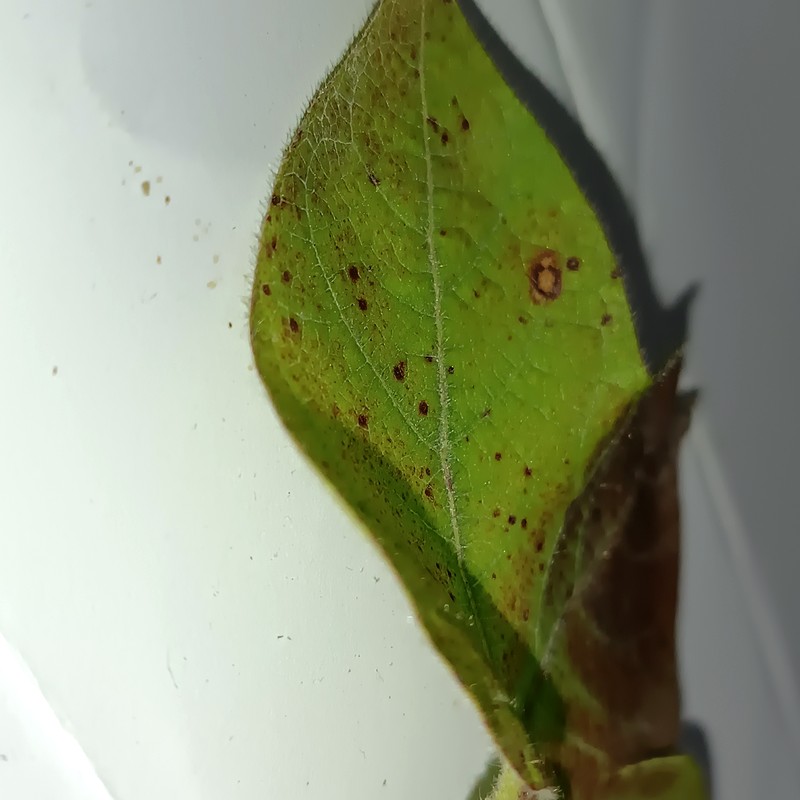
Label: Leaf Redding